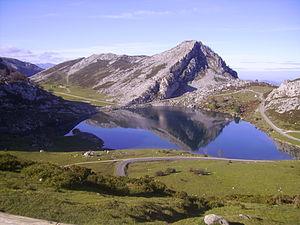
Le lac Enol est un petit lac de montagne situé dans la cordillère Cantabrique, dans les Pics d'Europe, dans la communauté autonome des Asturies, à l'extrême nord de l'Espagne. Il se trouve au cœur du parc national des pics d'Europe.